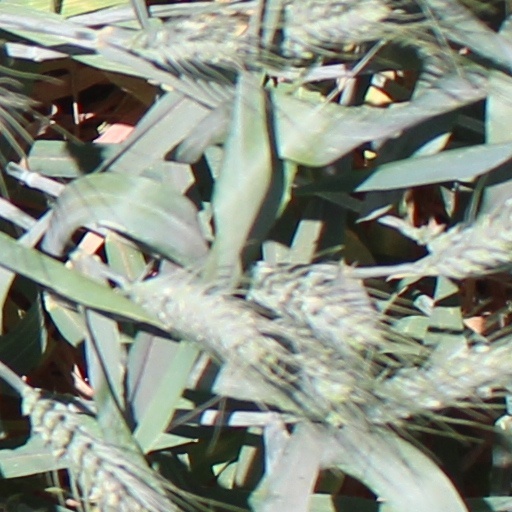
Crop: wheat